Squirm

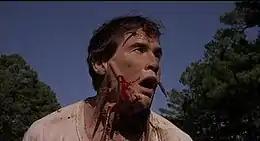
The character Roger, played by R. A. Dow, has worms burrowing into his face. Make-up artist Rick Baker created the effect for the movie "Squirm".

Opinions on the film's horror elements and special effects were mostly positive, with several reviewers crediting the special effects for conveying a sense of gruesome creepiness. A "TV Guide" contributor described the worm scenes as "genuinely terrifying", and "Cinefantastique" contributor Kyle B. Counts found a shot of the worms burrowing into Roger's face "expertly gruesome". Vincent Canby, writing in "The New York Times", felt the worm scenes were "effectively revolting", though he disliked the shot of Roger sinking into a pile of worms, comparing it to spaghetti with meat sauce. In his 2019 book "American International Pictures", Rob Craig agreed that the movie's horror was made effective by Baker's gory make-up. Craig was also impressed that the film managed to convey a "sense of dread" with the use of a traditionally non-threatening creature like the earthworm, by "amassing [them] into a gigantic horde which becomes a mass-minded killing force". Another retrospective reviewer, in the 2013 edition of "Leonard Maltin's Movie Guide", assessed the film as an "above-average horror outing [that] builds to good shock sequences". Robert Prince's use of synthesizers in the music score produced an "unnerving effect" according to Donald Guarisco of AllMovie.